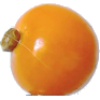
Label: physalis